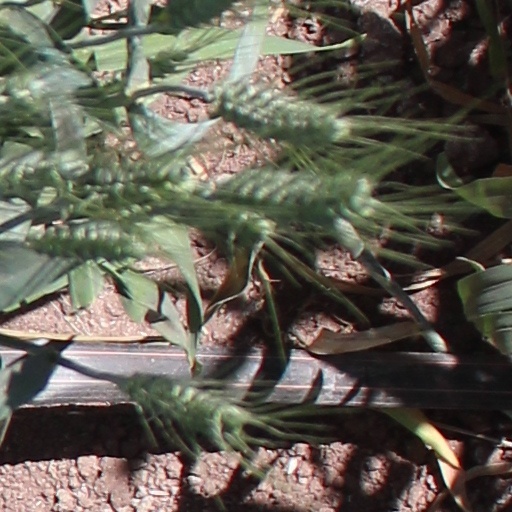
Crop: wheat